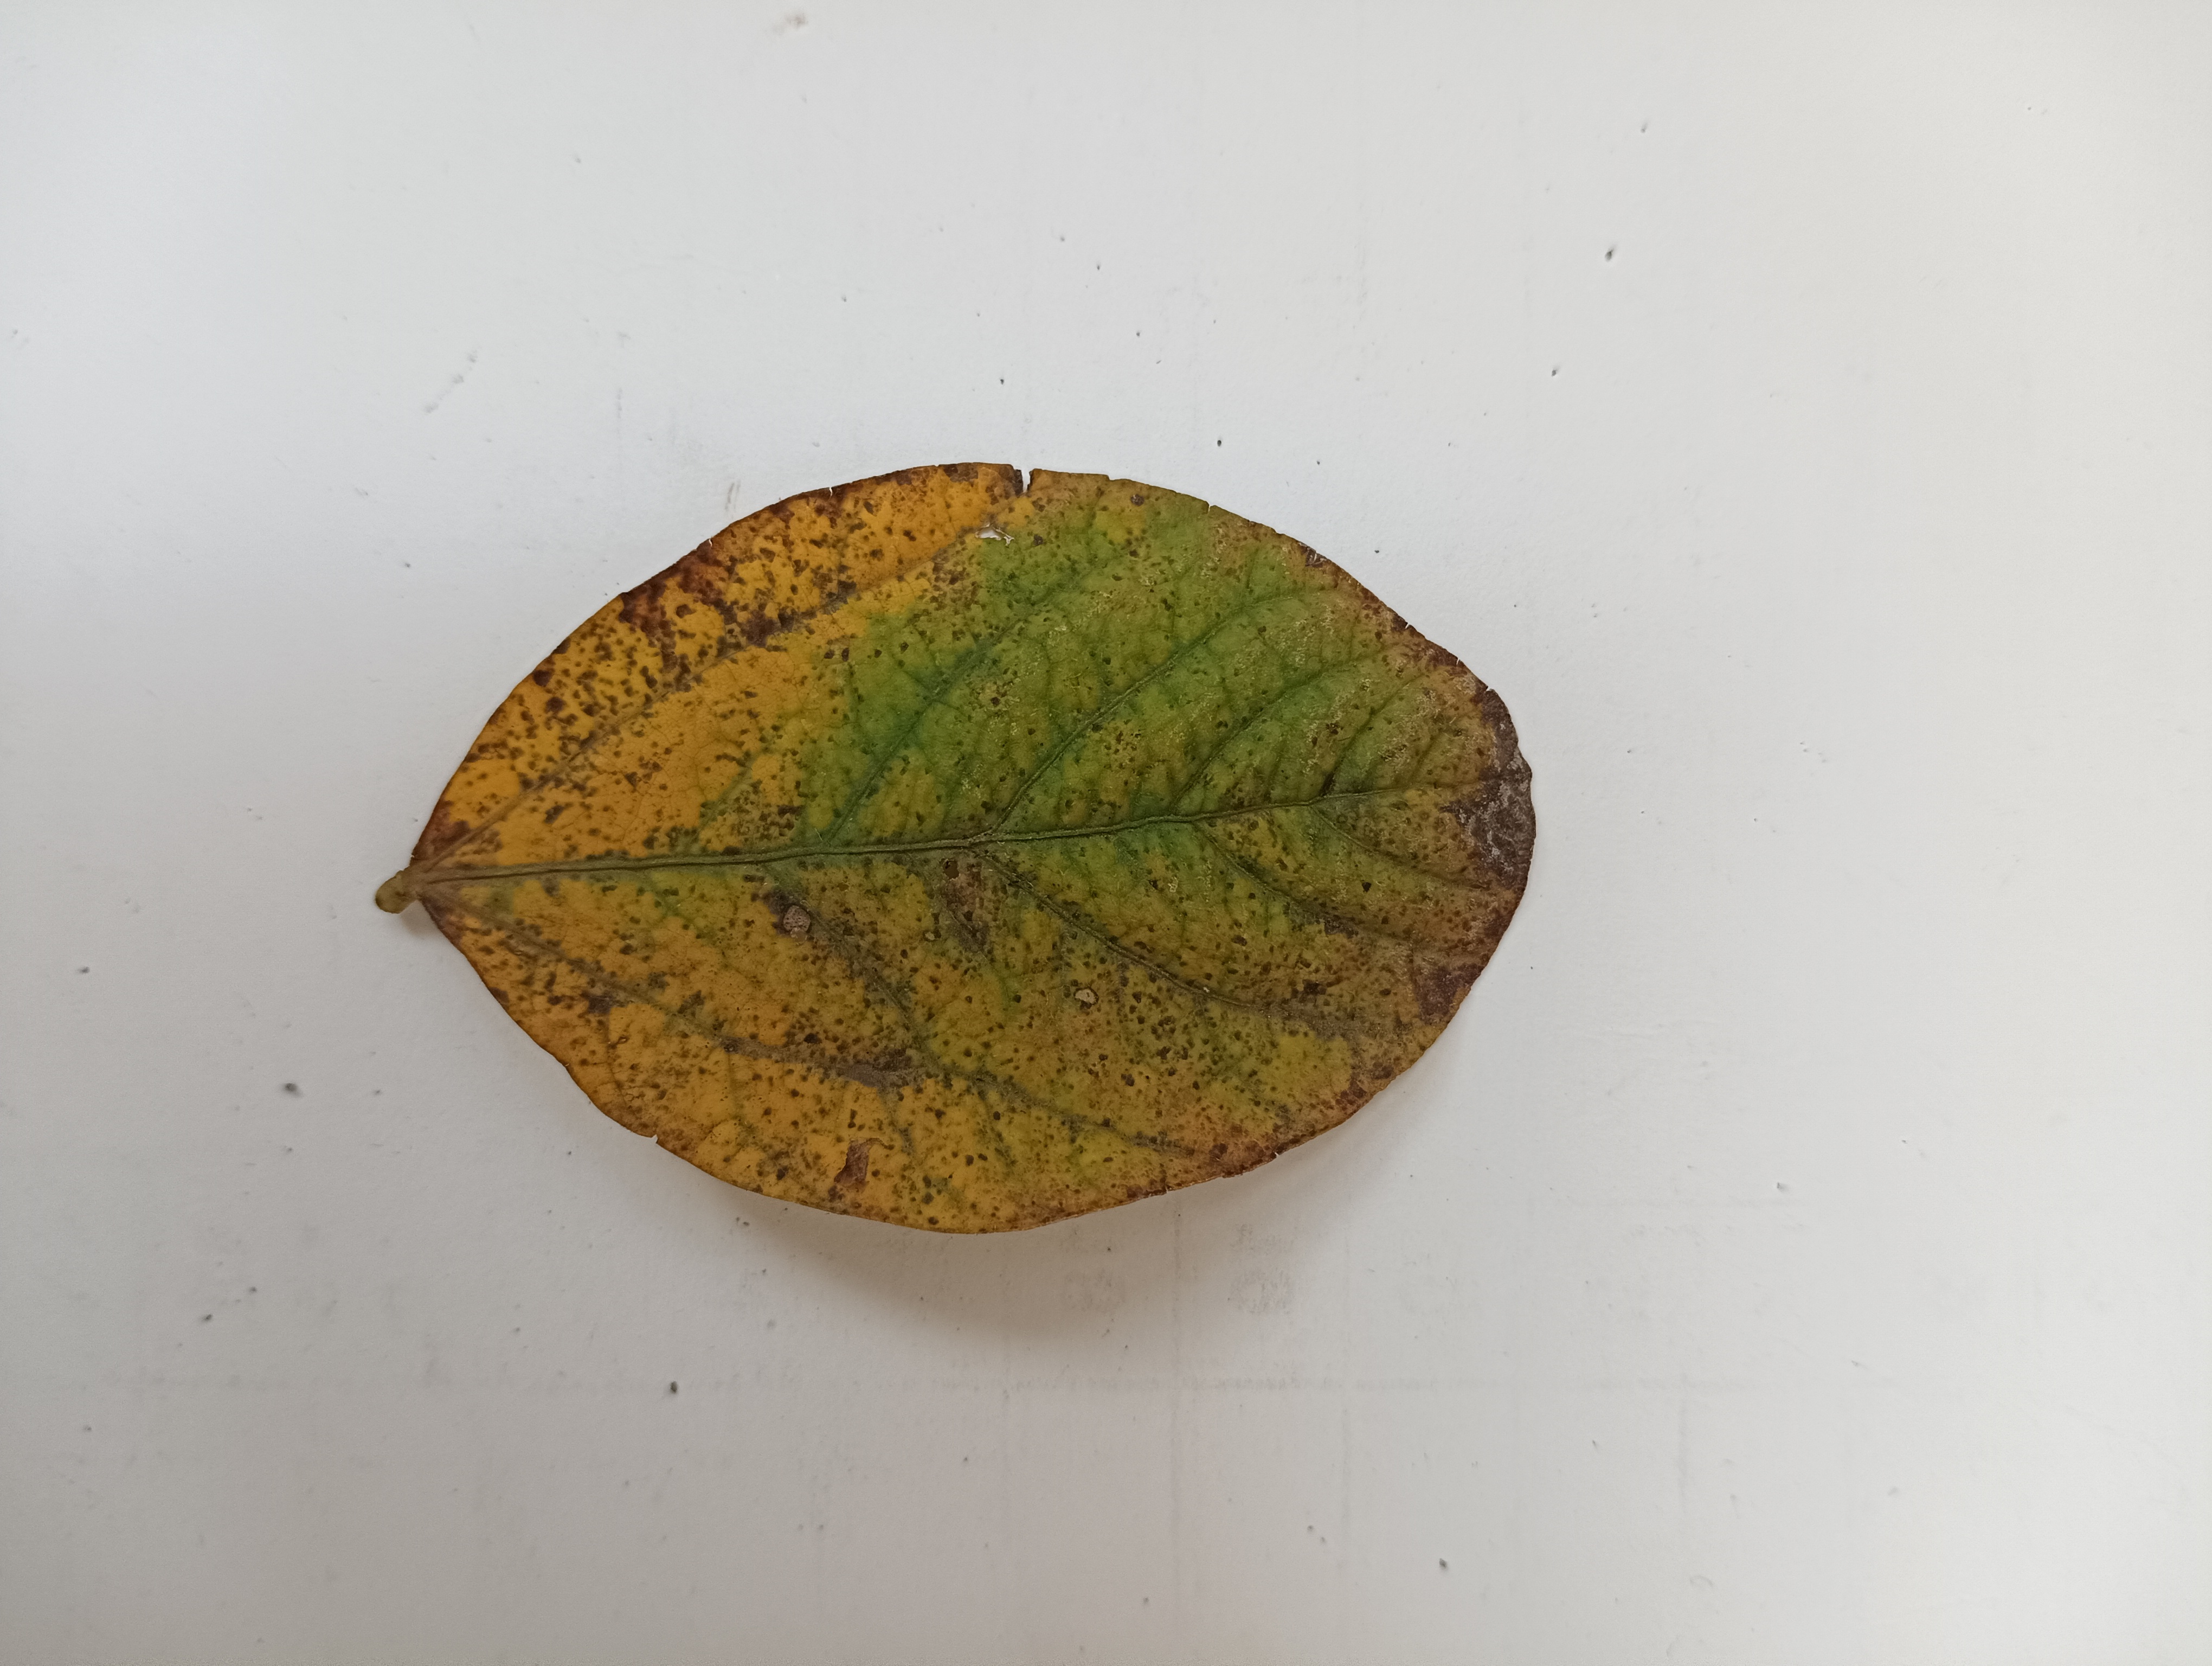
Label: Vein Necrosis